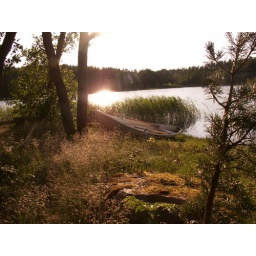
A nice shot across the water at the lake house. near Naantali, Finland